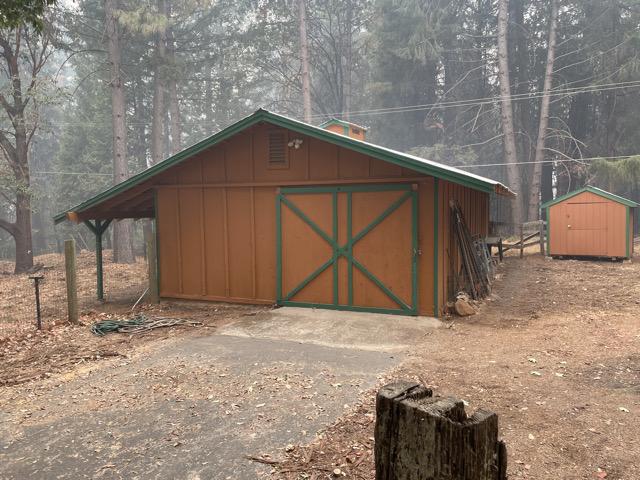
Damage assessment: no_damage